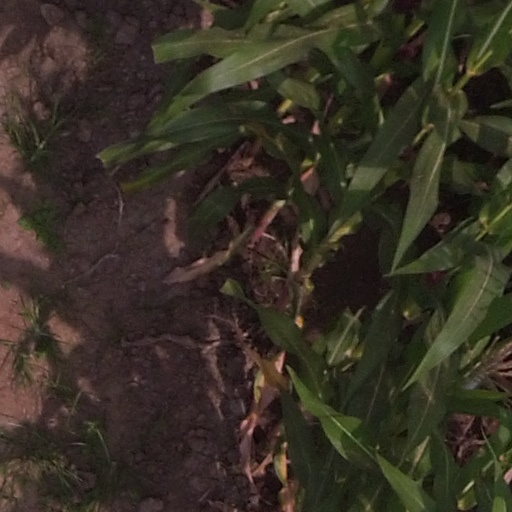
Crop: maize; corn